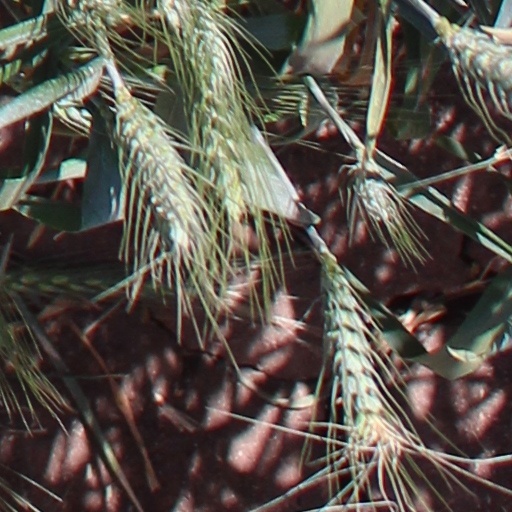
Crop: wheat